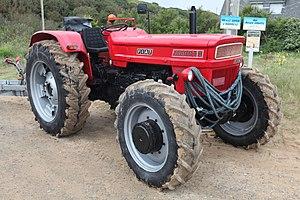
"Le Fiat 1000 est un tracteur à roues produit par le constructeur italien Fiat Trattori de 1971 à 1979. Avec le Fiat 1300 DT Super c'était un des plus gros et puissants tracteurs agricoles de son époque et représente un véritable exemple classique aujourd'hui. Il a été également produit en France sous le nom de ""Someca 1000.